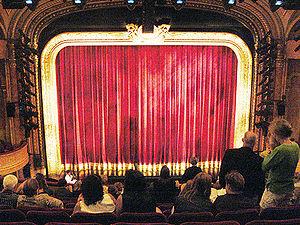
Le Al Hirschfeld Theatre est un théâtre de Broadway situé au 302 West 45 Street dans le centre de Manhattan. Le Al Hirschfeld est l'un des cinq théâtres détenus et exploités par Jujamcyn Theatres et l'actuel président Jordan Roth. Il a une capacité de 1 424 places assises.